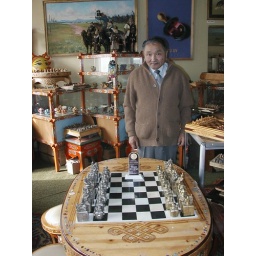
Chess set with designer at the Monglian Puzzle Museum in Ulan Bator. All the pieces, the table and chairs are puzzles.